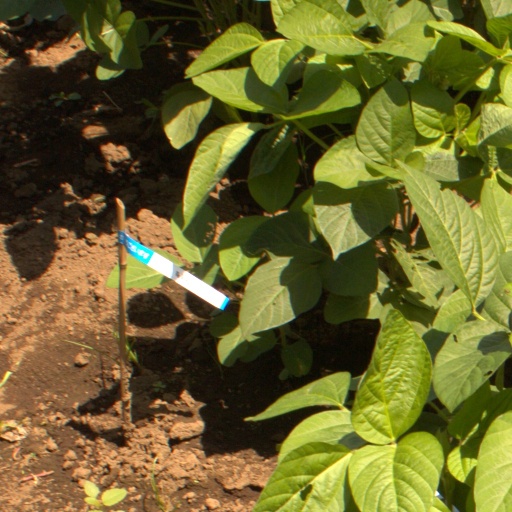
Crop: soybean